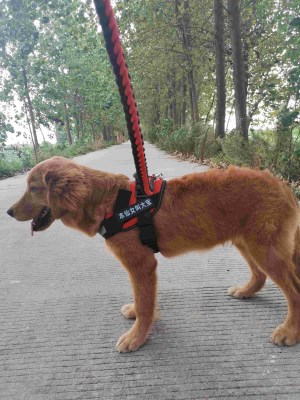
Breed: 5355-n000126-golden_retriever